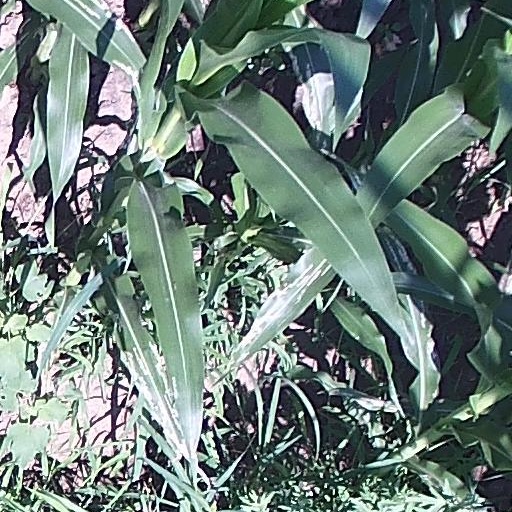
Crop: maize; corn